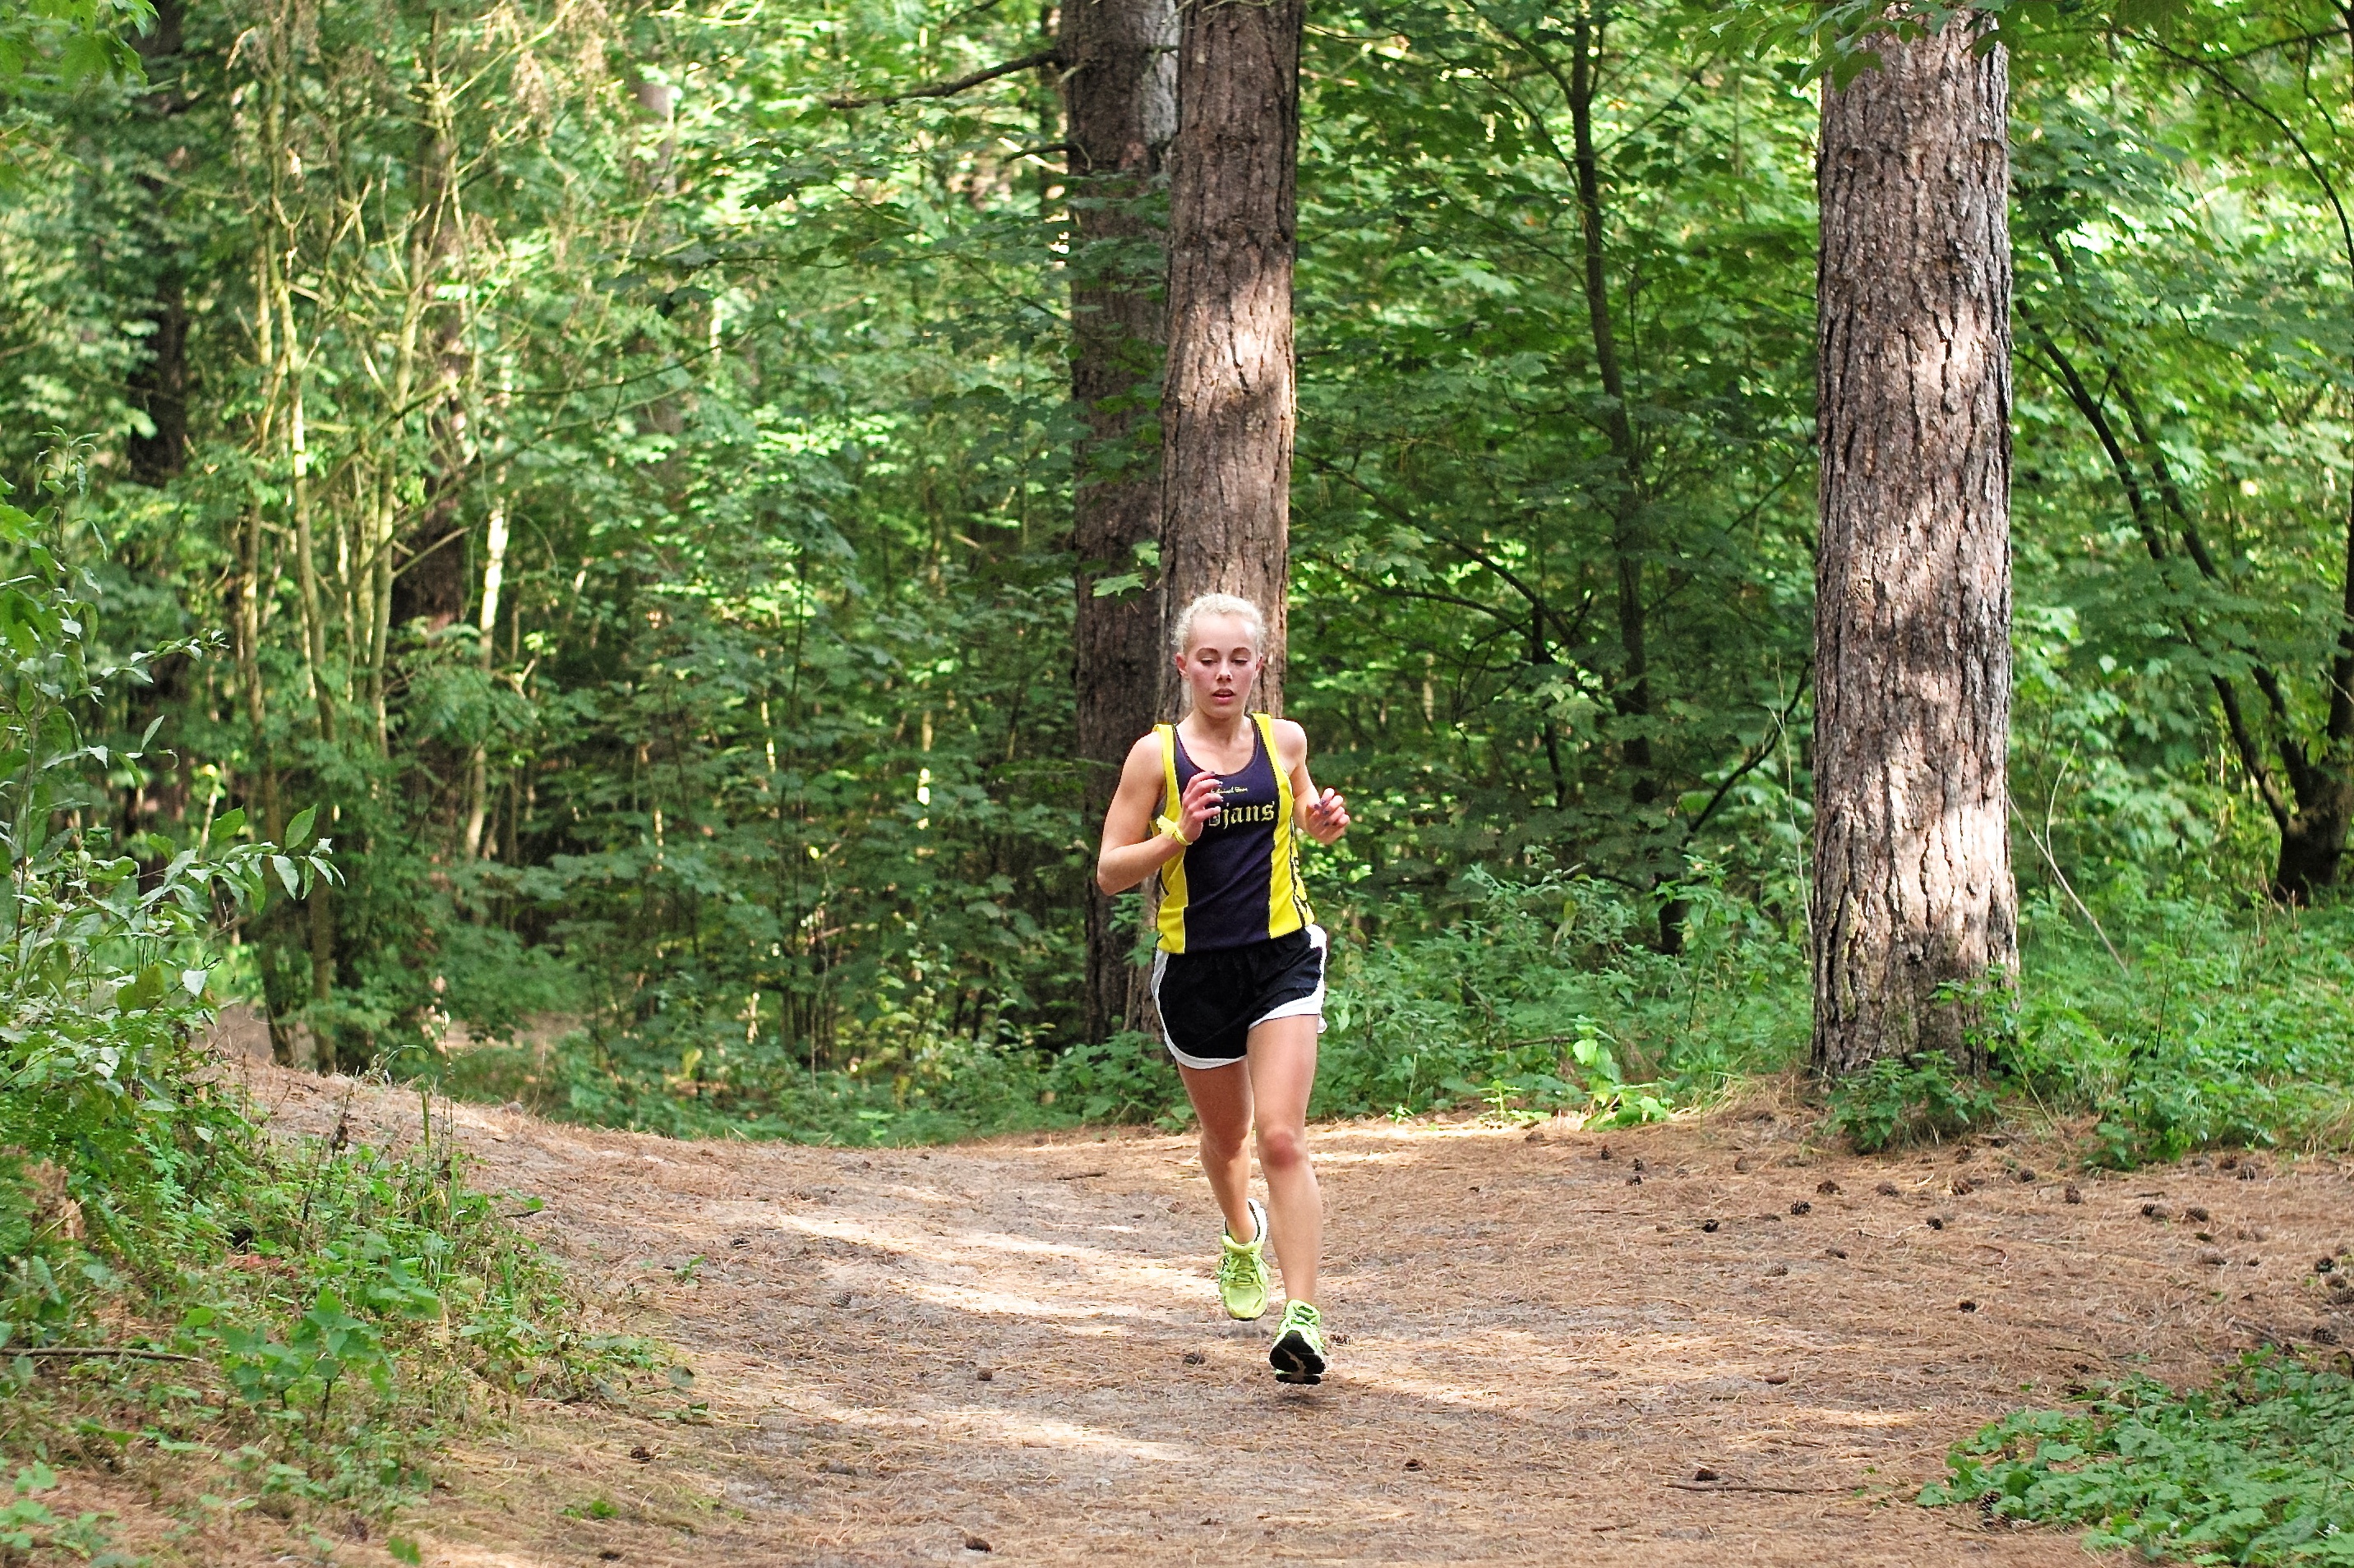
forest, person, trail, running, country, recreation, jungle, jogging, cross, competition, holland, hague, netherlands, girls, m, american, sports, boys, 50, school, runners, woodland, leica, 240, summilux, wassenaar, meet, xc, physical exercise, outdoor recreation, human action, ultramarathon